Pentecostalism in Brazil

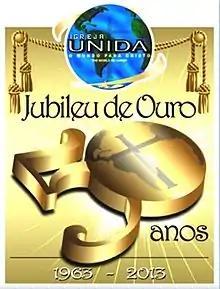
Logo commemorating the 50th anniversary of Igreja Unida

The Pentecostal movement in Brazil began simultaneously in two locations, Belém and São Paulo, approximately 2,000 kilometers apart, with Europeans who converted to Pentecostalism in the United States as the first missionaries. These first Pentecostal churches emphasized gifts of the Spirit such as speaking in tongues, casting out demons, and prophesying. The movement gave rise to two major denominations: the Assemblies of God and the Christian Congregation.